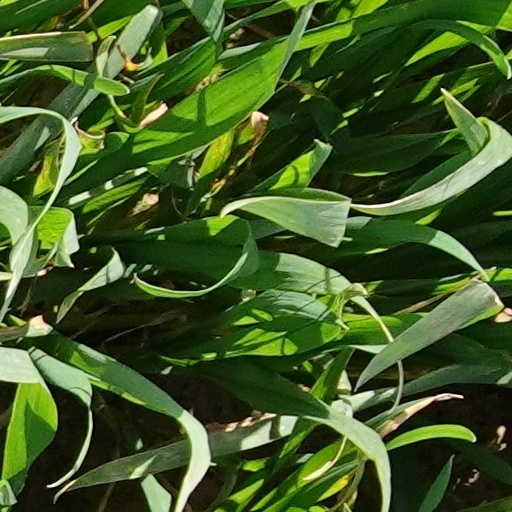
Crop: wheat